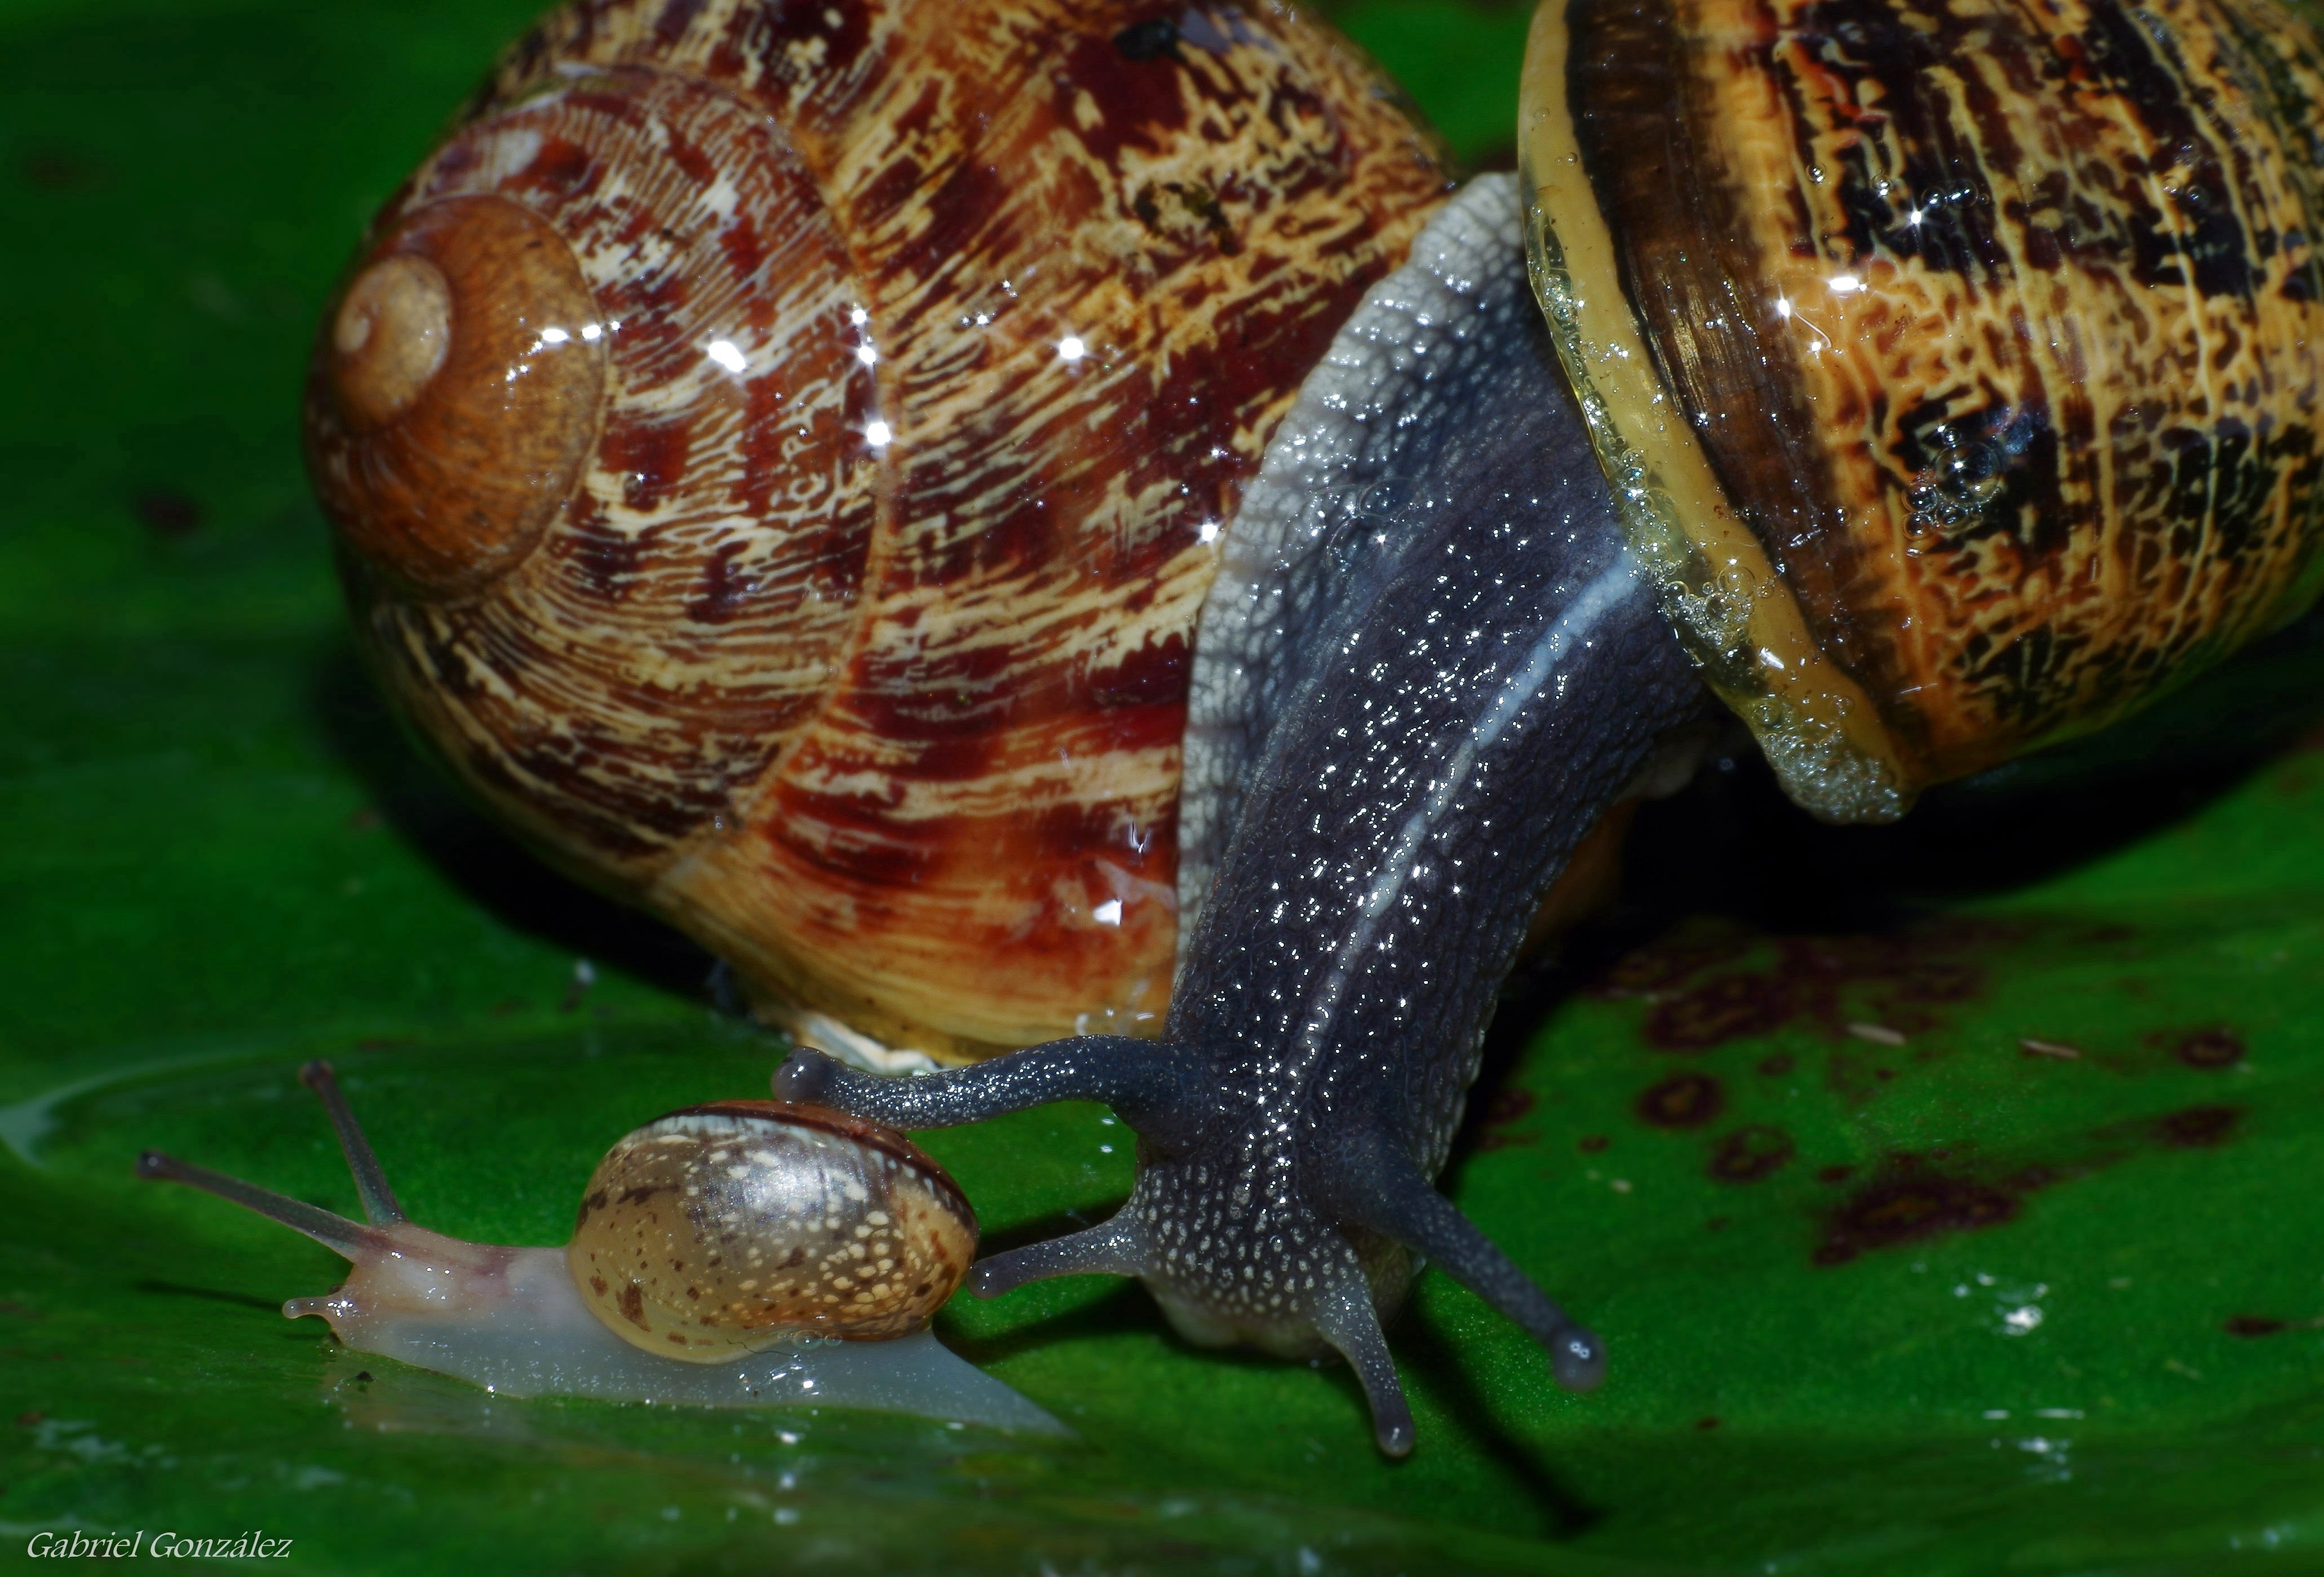
nature, macro, fauna, invertebrate, snail, animals, naturaleza, escargot, snails, ggl1, gaby1, animales, caracoles, raynox250, pentaxk30, tamron28105, schnecken, macro photography, sea snail, emydidae, marine biology, snails and slugs